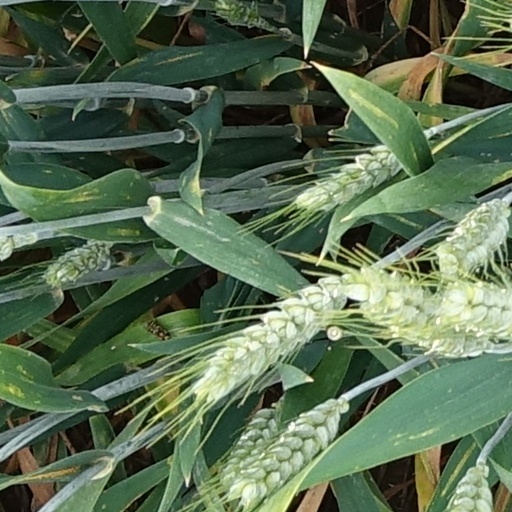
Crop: wheat